Njattadi

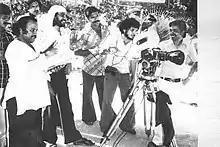

Njattadi is a 1979 Malayalam movie directed by Bharath Gopi and written by T.K. Kochu Narayanan, starring Bharat Murali, K.N. Sreenivasan, Sunil, Girija and Kalamandalam Devaki. It marked the debut directorial venture by Bharath Gopi and acting debut by Bharat Murali. It is a lost film.